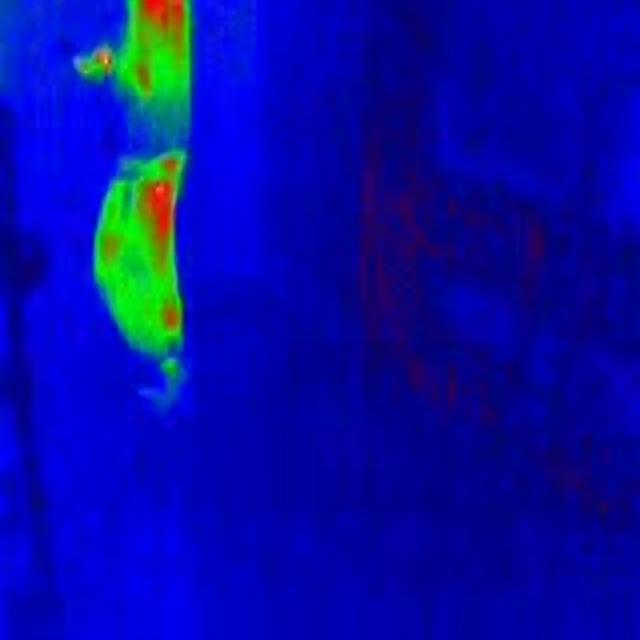
Detected objects:
label: person